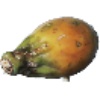
Label: cactus_fruit